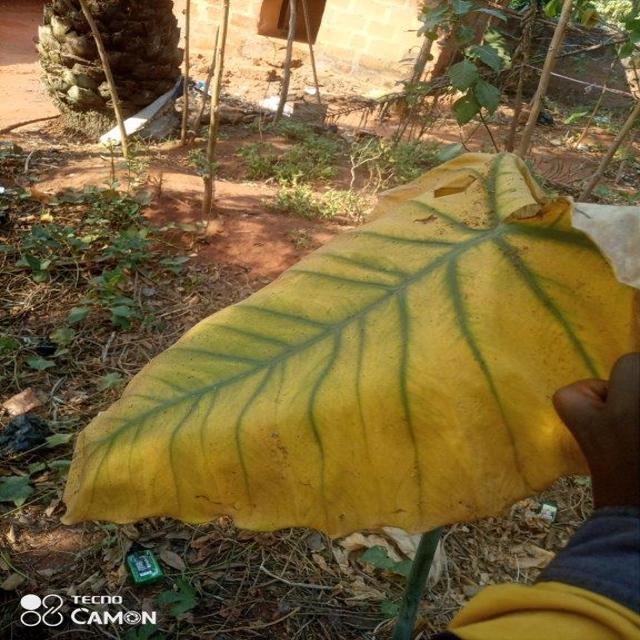
Label: Late_Blight